Earthing system

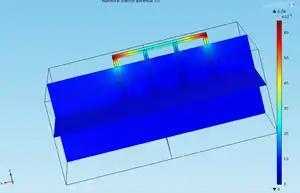
Simulation of multiple grounding in one layer soil

In high-voltage networks (above 1 kV), which are far less accessible to the general public, the focus of earthing system design is less on safety and more on reliability of supply, reliability of protection, and impact on the equipment in presence of a short circuit. Only the magnitude of phase-to-ground short circuits, which are the most common, is significantly affected with the choice of earthing system, as the current path is mostly closed through the earth. Three-phase HV/MV power transformers, located in distribution substations, are the most common source of supply for distribution networks, and type of grounding of their neutral determines the earthing system.